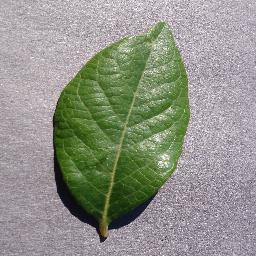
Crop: blueberry
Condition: healthy